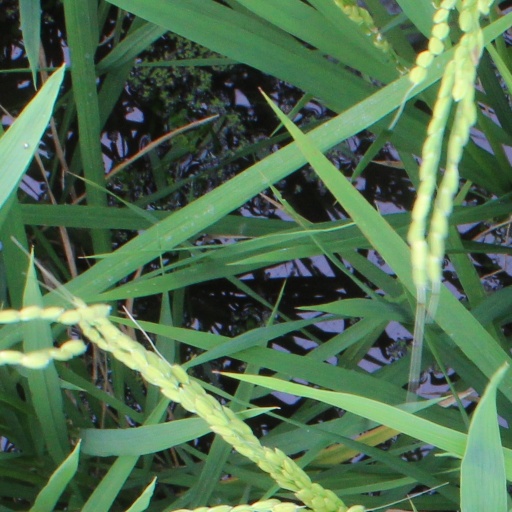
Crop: rice